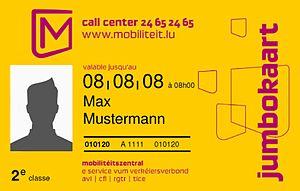
Abonnement annuel pour jeunes gens ""Jumbokaart"" (modèle 2008)"
Une mKaart est une carte à puce sans contact, utilisant la technologie RFID ou plus précisément NFC, qui sert de support pour l'ensemble des titres occasionnels et abonnements sur les réseaux CFL, Luxtram, RGTR, AVL et TICE, les cinq réseaux de transport en commun au Luxembourg. Sa mise en œuvre est supervisée par l'État luxembourgeois à travers le Verkéiersverbond.